Canada lynx

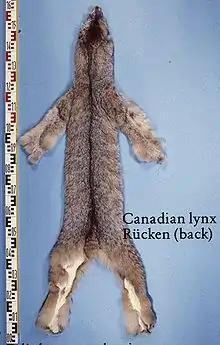
Pelt of a Canada lynx

Canada lynxes are trapped in specific seasons in most of Alaska and Canada; hunting seasons and quotas are set based on population data. Alberta typically leads in the production of pelts, accounting for nearly a third of Canada's total. Following a cyclic fall in populations during the mid to late 1980s, there was a sharp decline in the prices and harvest of Canada lynx furs—the average number of pelts exported from Canada and the United States fell from 35,669 in 1980–1984 to 7,360 between 1986 and 1989. Subsequently, the numbers have increased to 15,387 during 2000–2006. Average illegal trade in fur and live animals appears to be negligible on the national scale. Even without regulation, the lynx-hare cycles and the distribution of the lynx have remained unaffected over the last century.